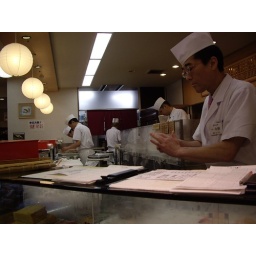
sushi bar 6am near tokyo fish market (lots of people recovering from the night before here)